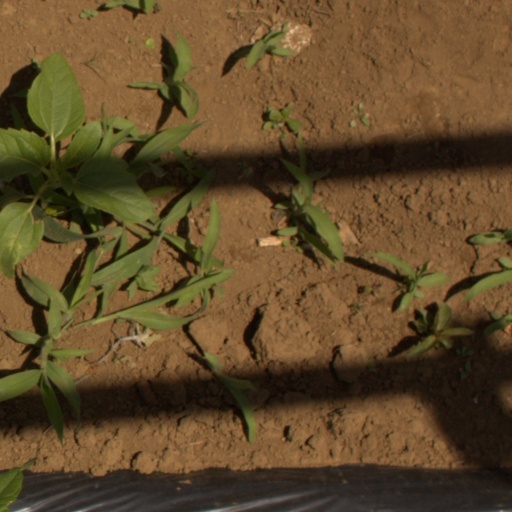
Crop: Jerusalem artichoke